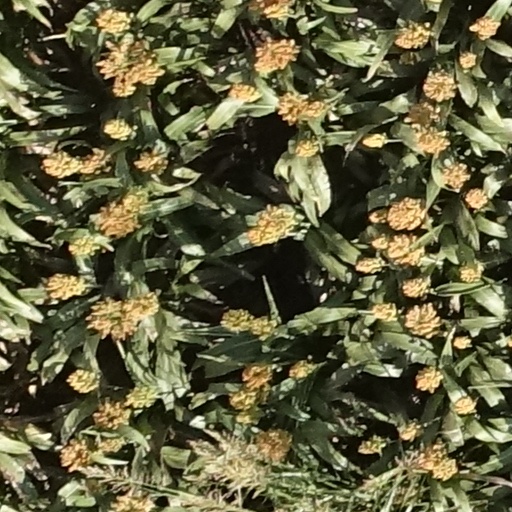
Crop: sorghum